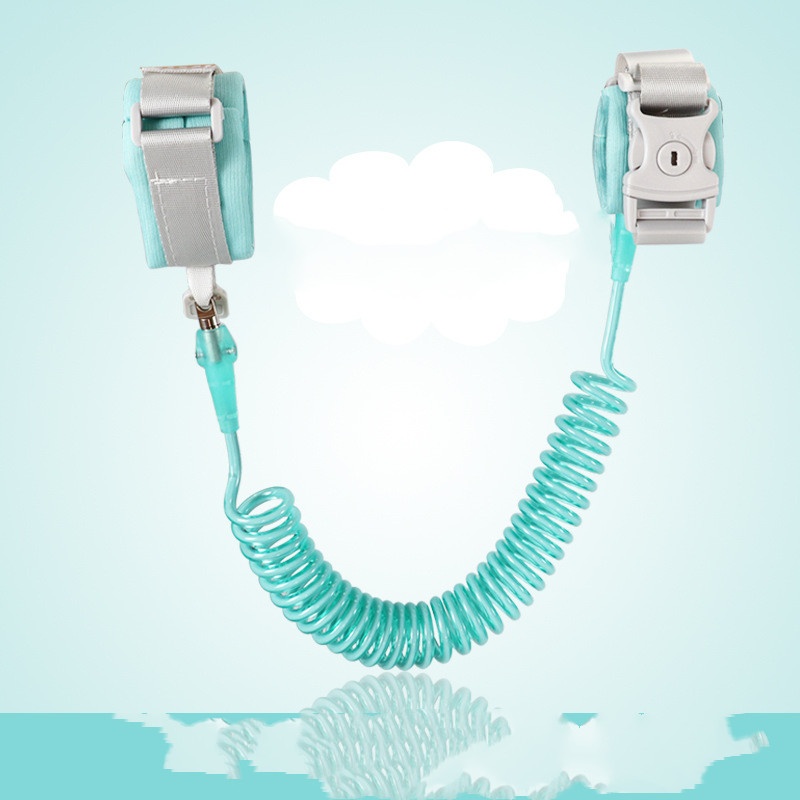
Anti-loss Bracelet Safety Rope Protection Lock
Specifications: 360-degree rotation, lockable, double-layer safety, more secure Visible thickened 301 steel wire, white film, tpu environmental protection material, integrated molding toughness is stronger, resilience is good, not easy to break, more assured Double safety velcro fastener, baby can't open The wrist band is widened and softened, and the baby's wrist is not limited Packing list: Anti-loss rope * 1
Brand: Amazingdeals
Category: Baby & Toddler > Baby Safety > Baby Safety Harnesses & Leashes > Wristbands